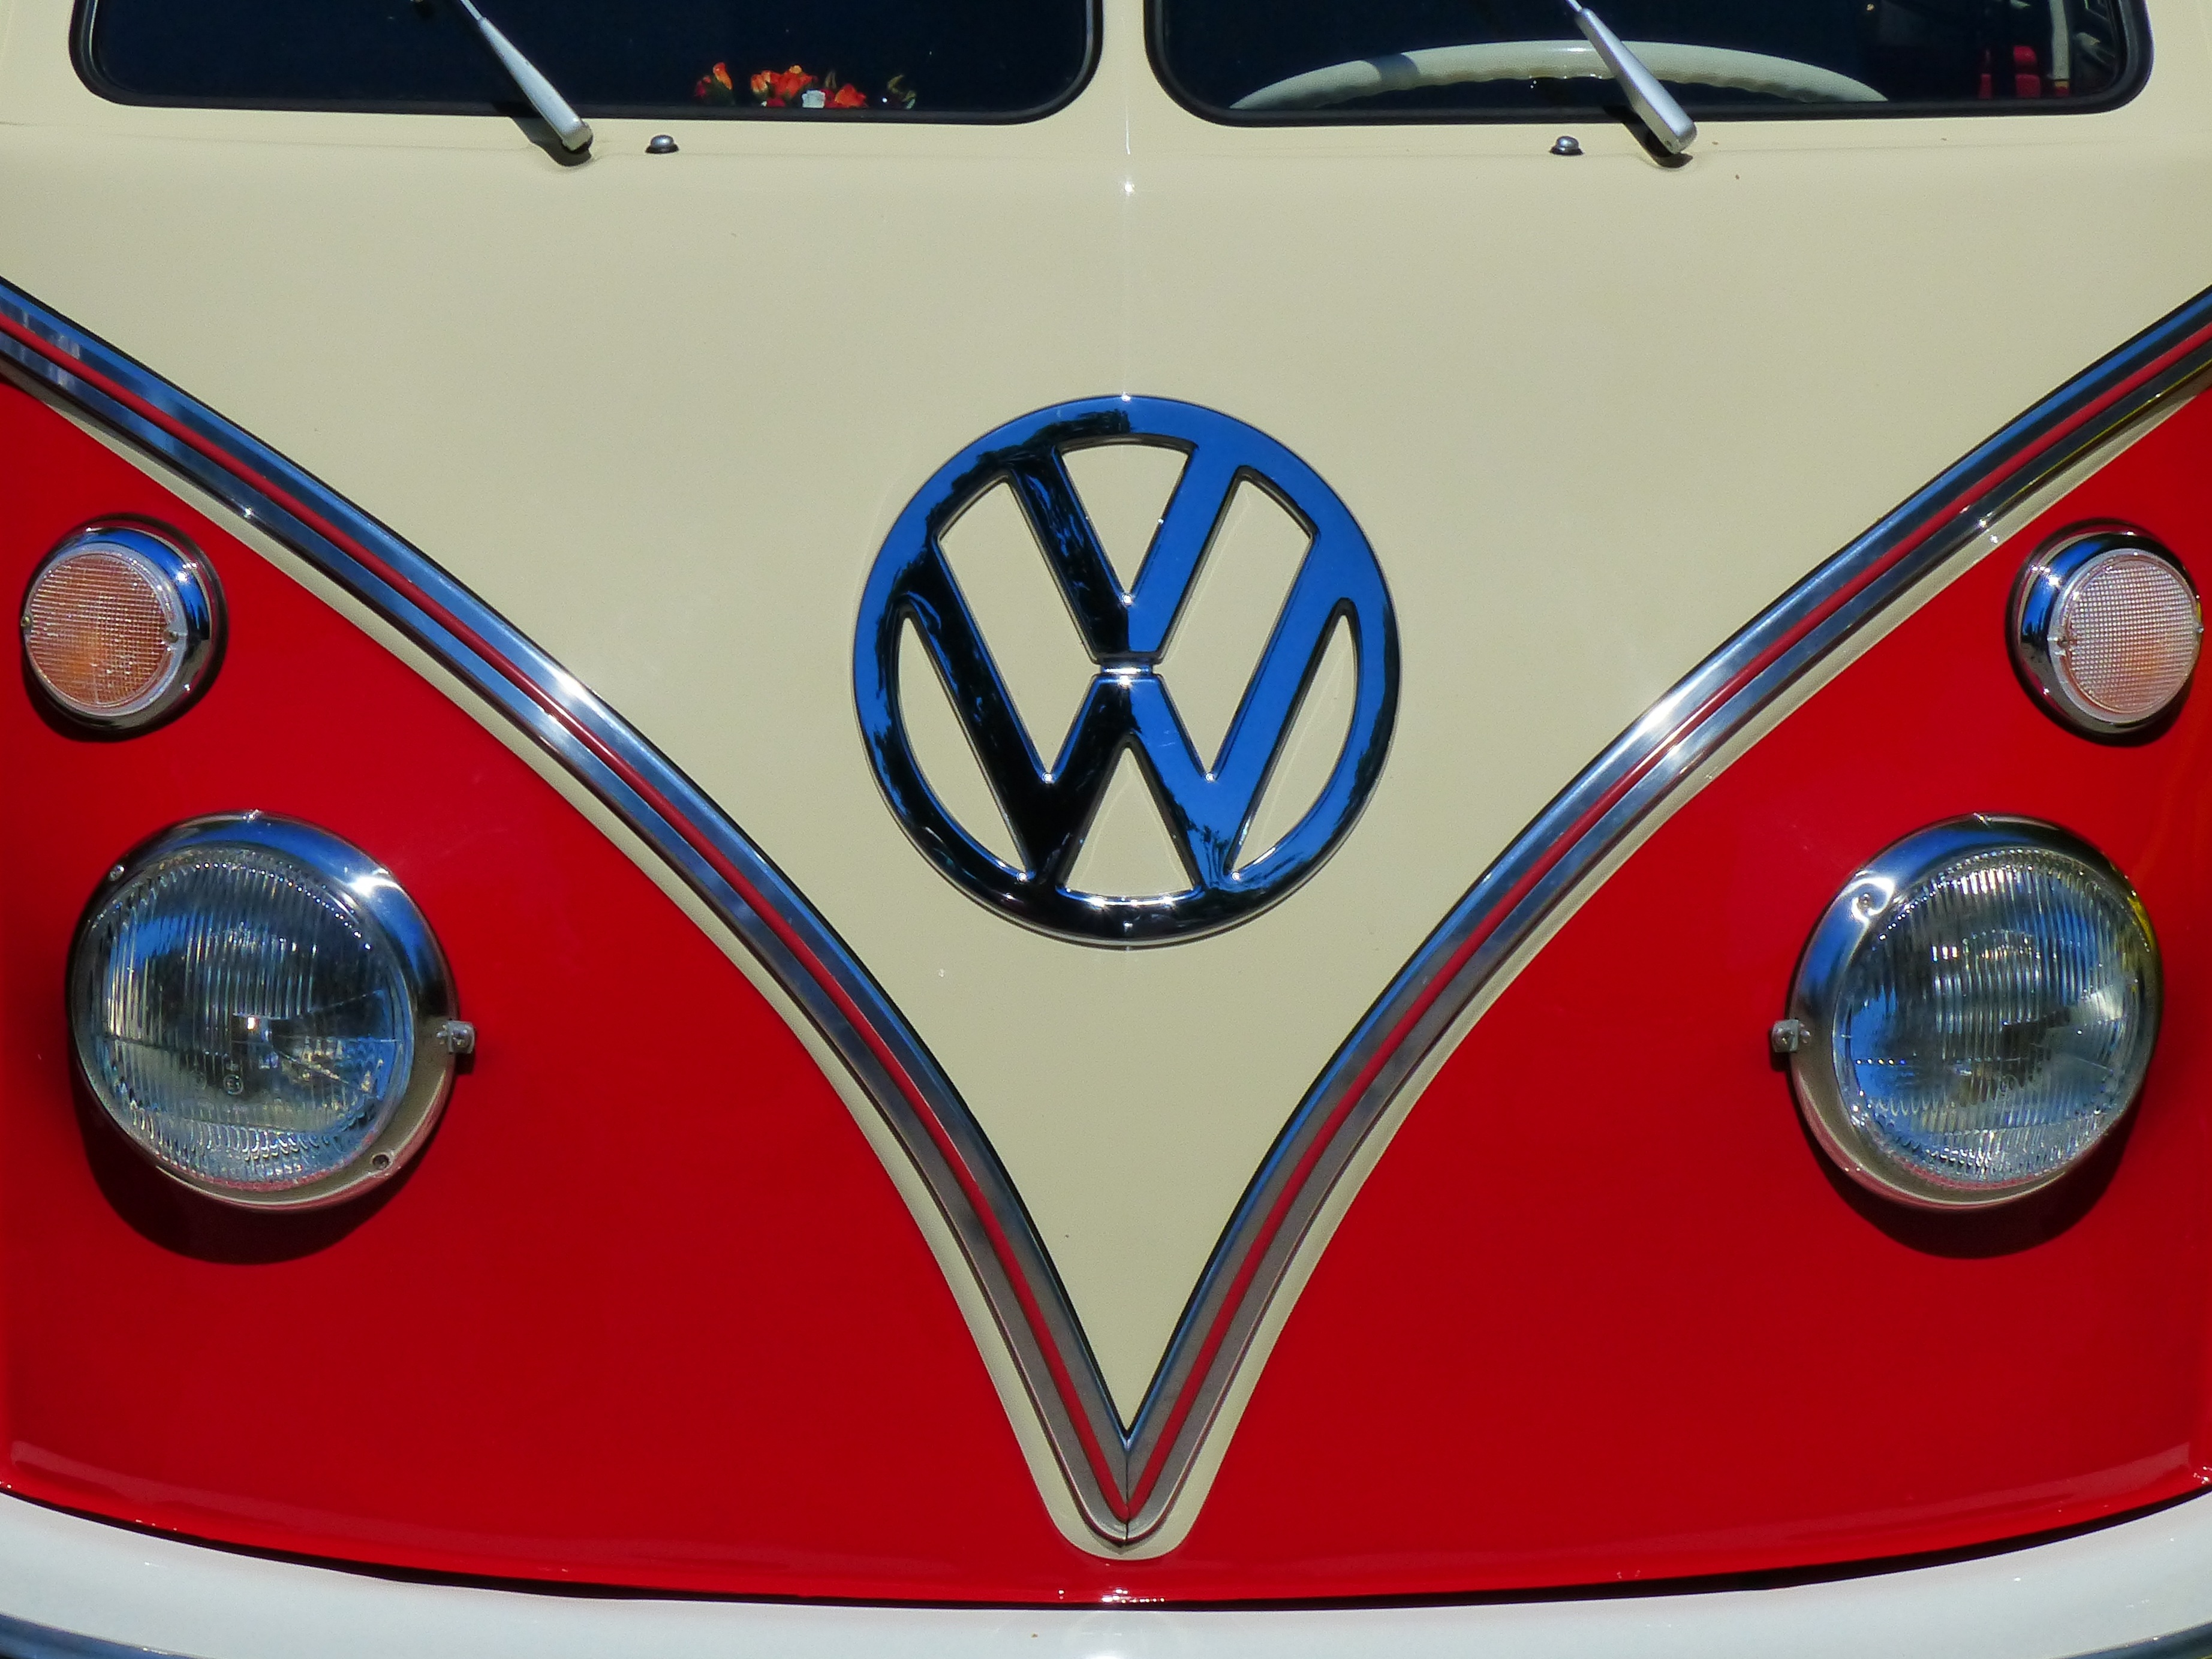
car, wheel, automobile, volkswagen, vehicle, vw bus, bus, background, oldtimer, classic, city car, volkswagen beetle, automobile make, automotive exterior, vehicle registration plate, subcompact car